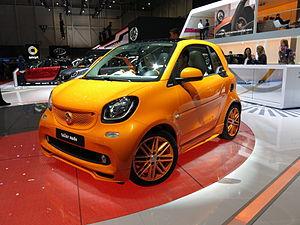
Salon international de l'automobile de Genève 2015